Agriculture in California

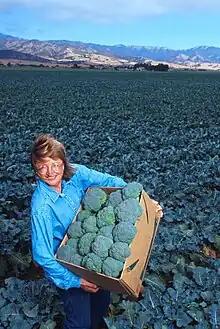
Pesticide test plot, Salinas

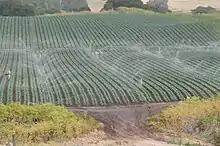
Broccoli field, Salinas

Almost all of the country's broccoli is grown here. that was , all of which was harvested. The yield was for a harvest of . There was only trace wastage. Selling at a price of , the year sold for $631,455,000.